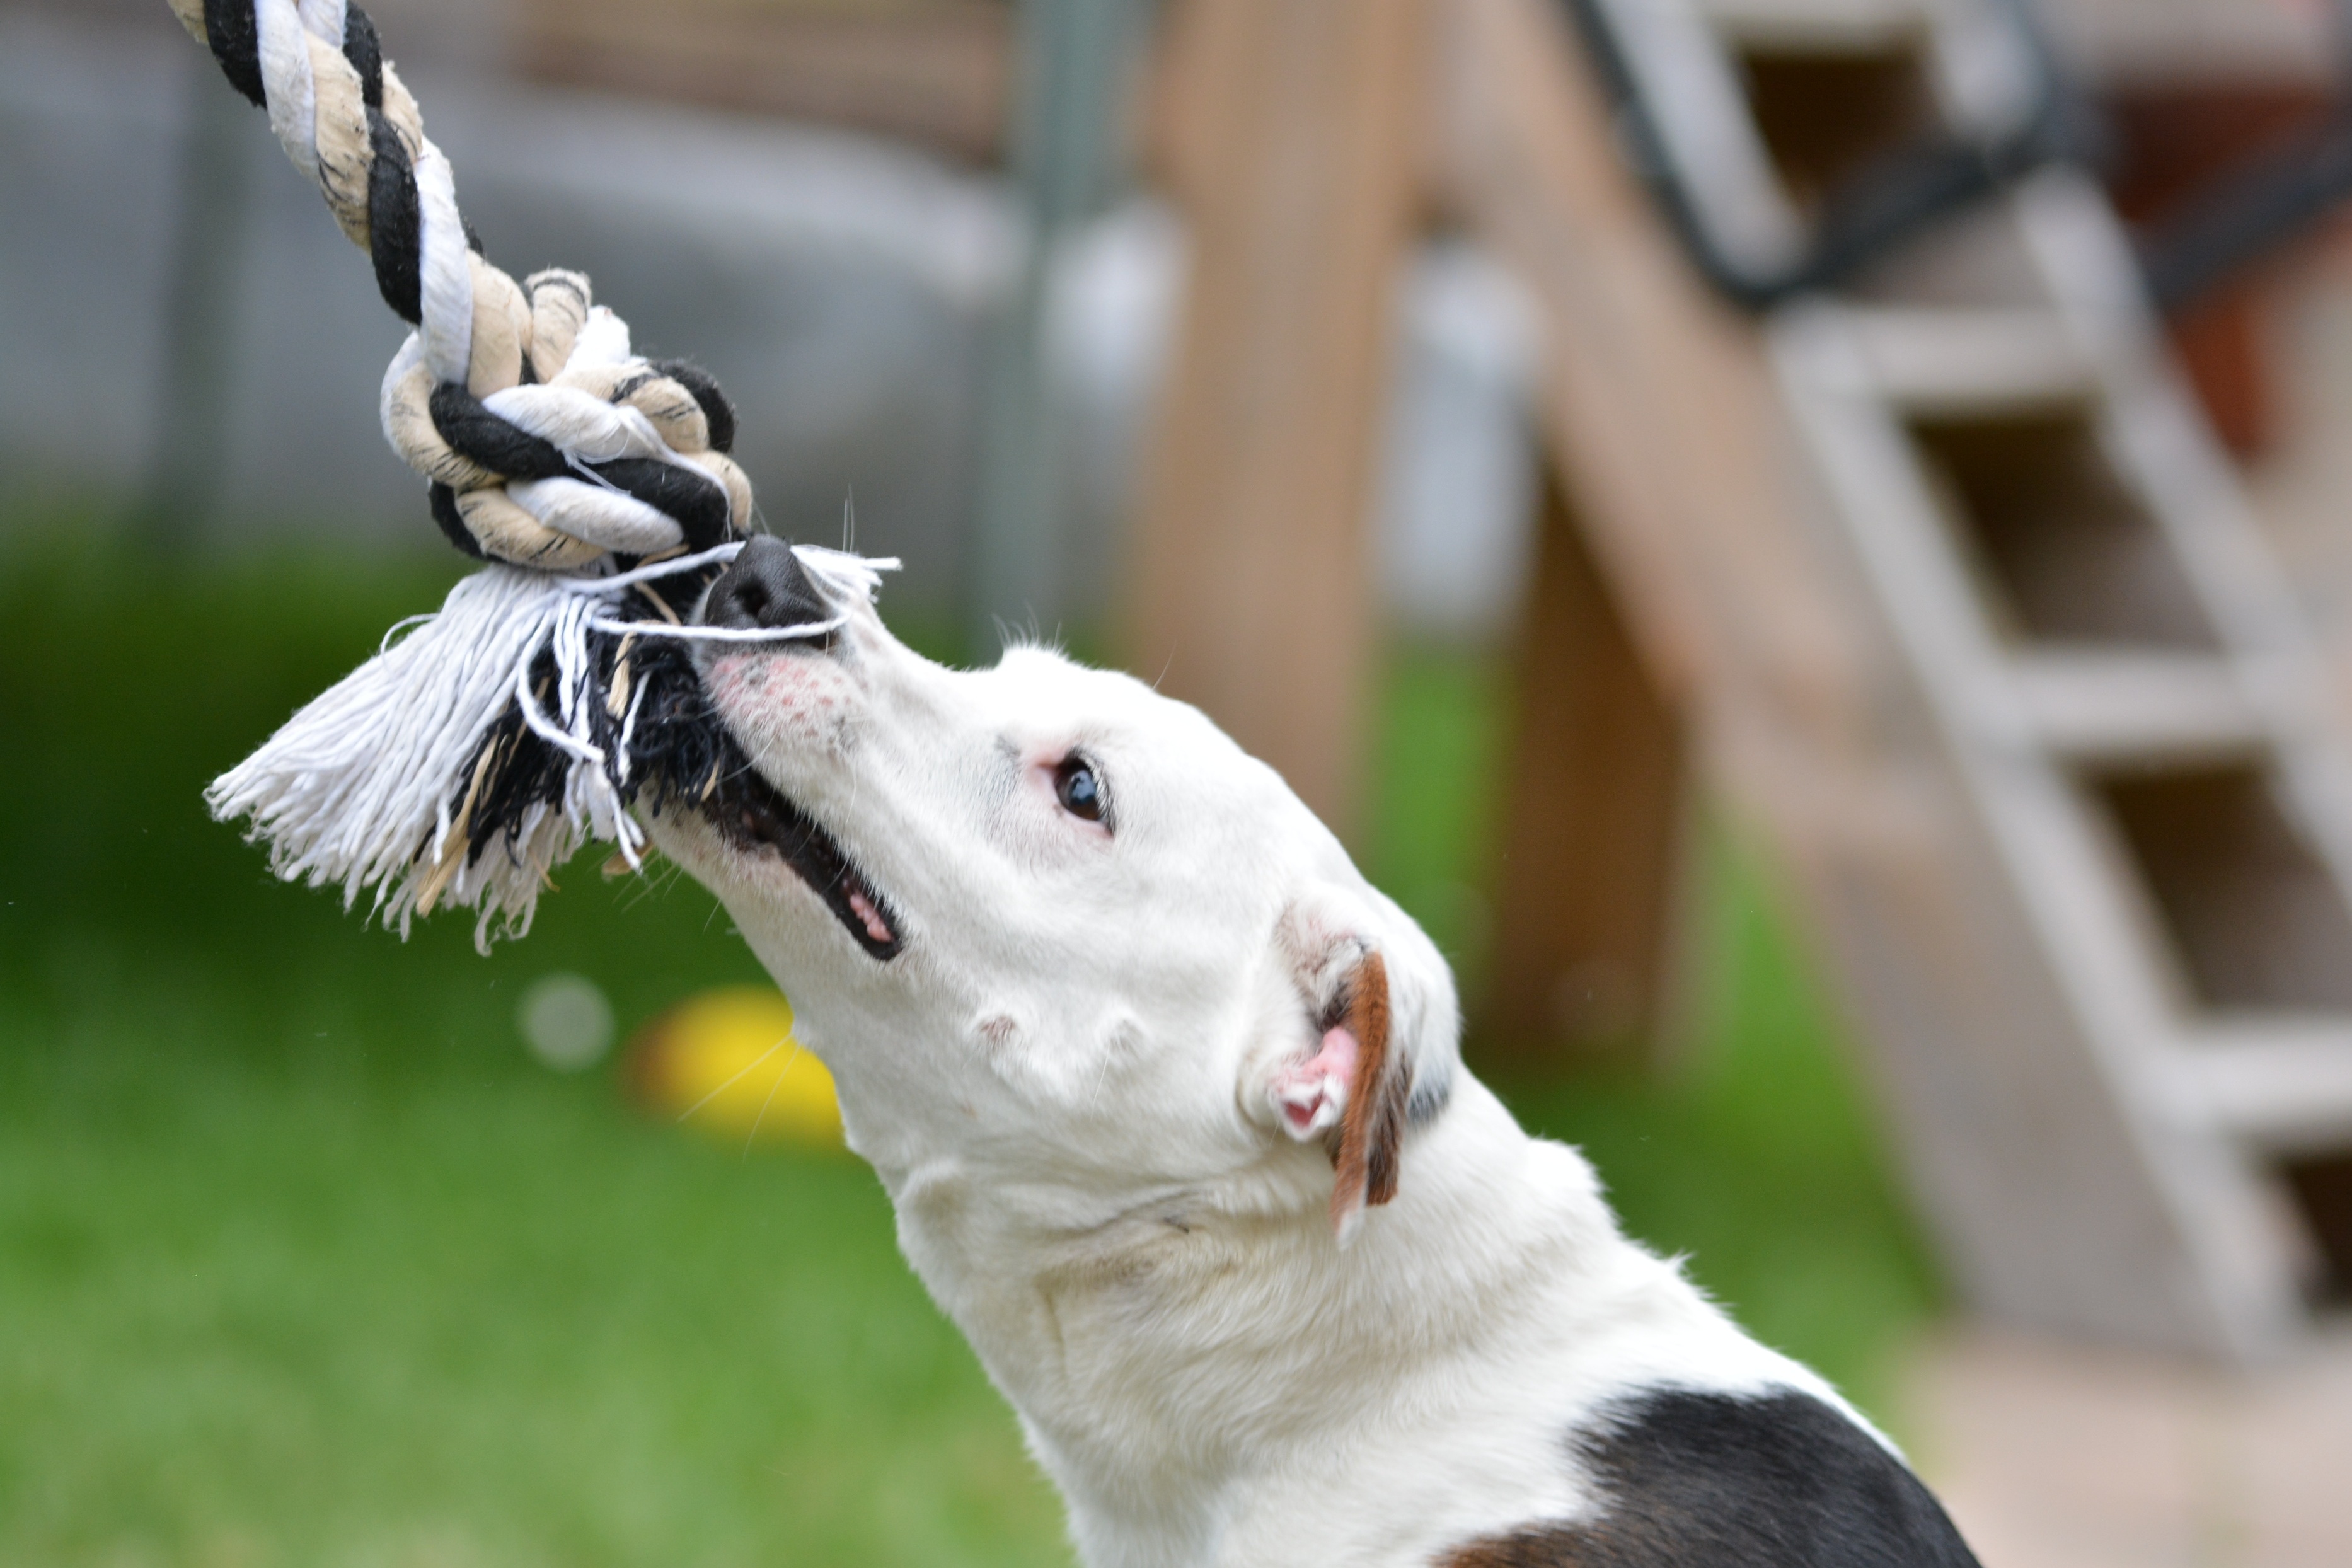
play, dog, animal, pet, mammal, race, vertebrate, terrier, bite, jack russell, dog like mammal